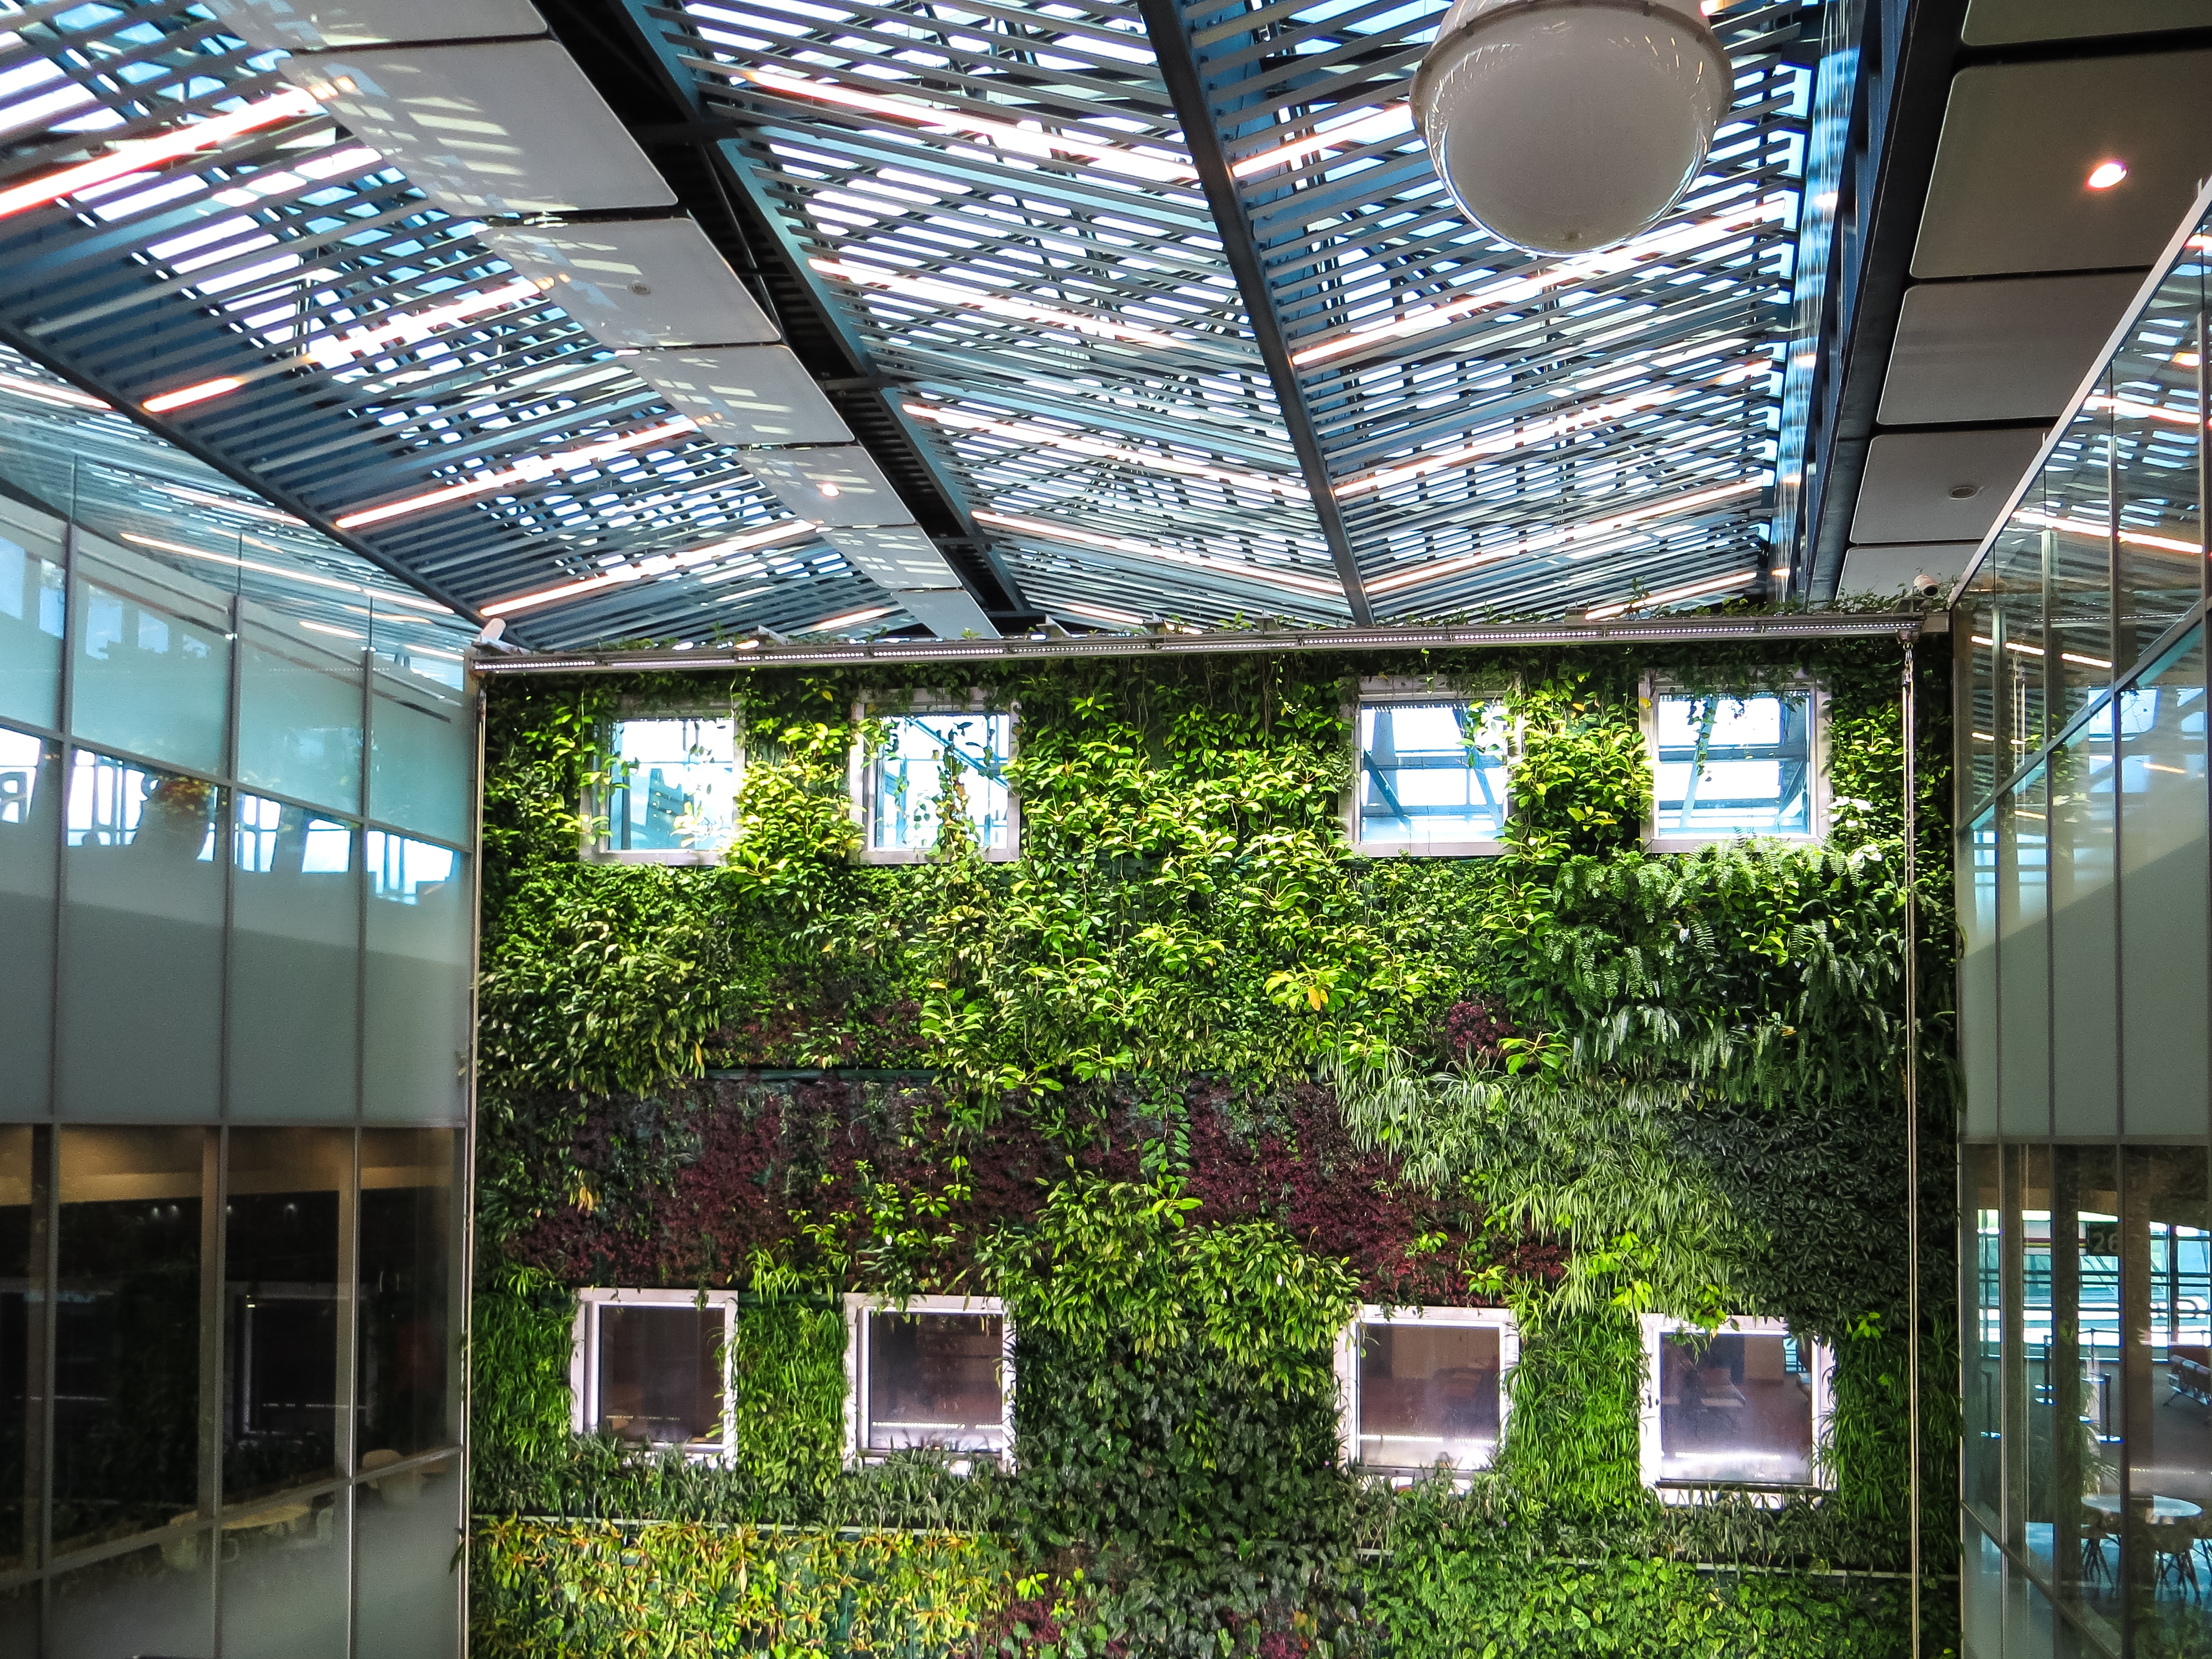
light, architecture, daylighting, ceiling, building, botany, lighting, glass, roof, interior design, tree, plant, window, house, garden, greenhouse, facade, city, metal, Transparent material